Thomas Bayrle

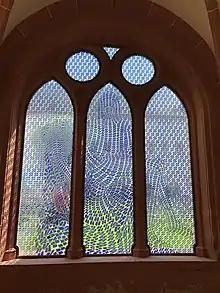
Pietà-Fenster im Kloster Eberbach, 2020

Bayrle wanted to become a textile engineer, and completed a two-year apprenticeship as a pattern designer and weaver in 1956. While working on Jacquard looms in Göppingen, Bayrle became inspired by the machine's rhythmic sound and the repetitive patterns of the fabric.